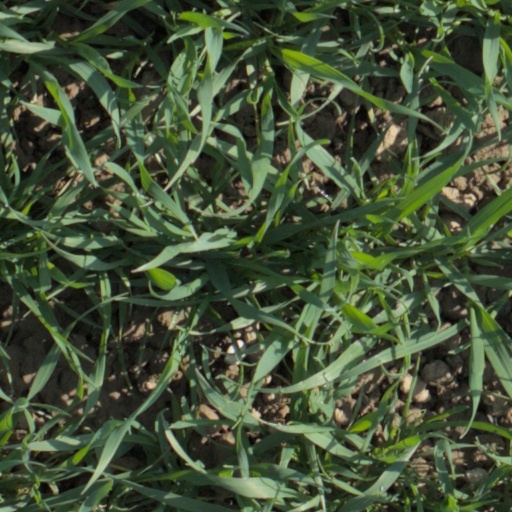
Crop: wheat